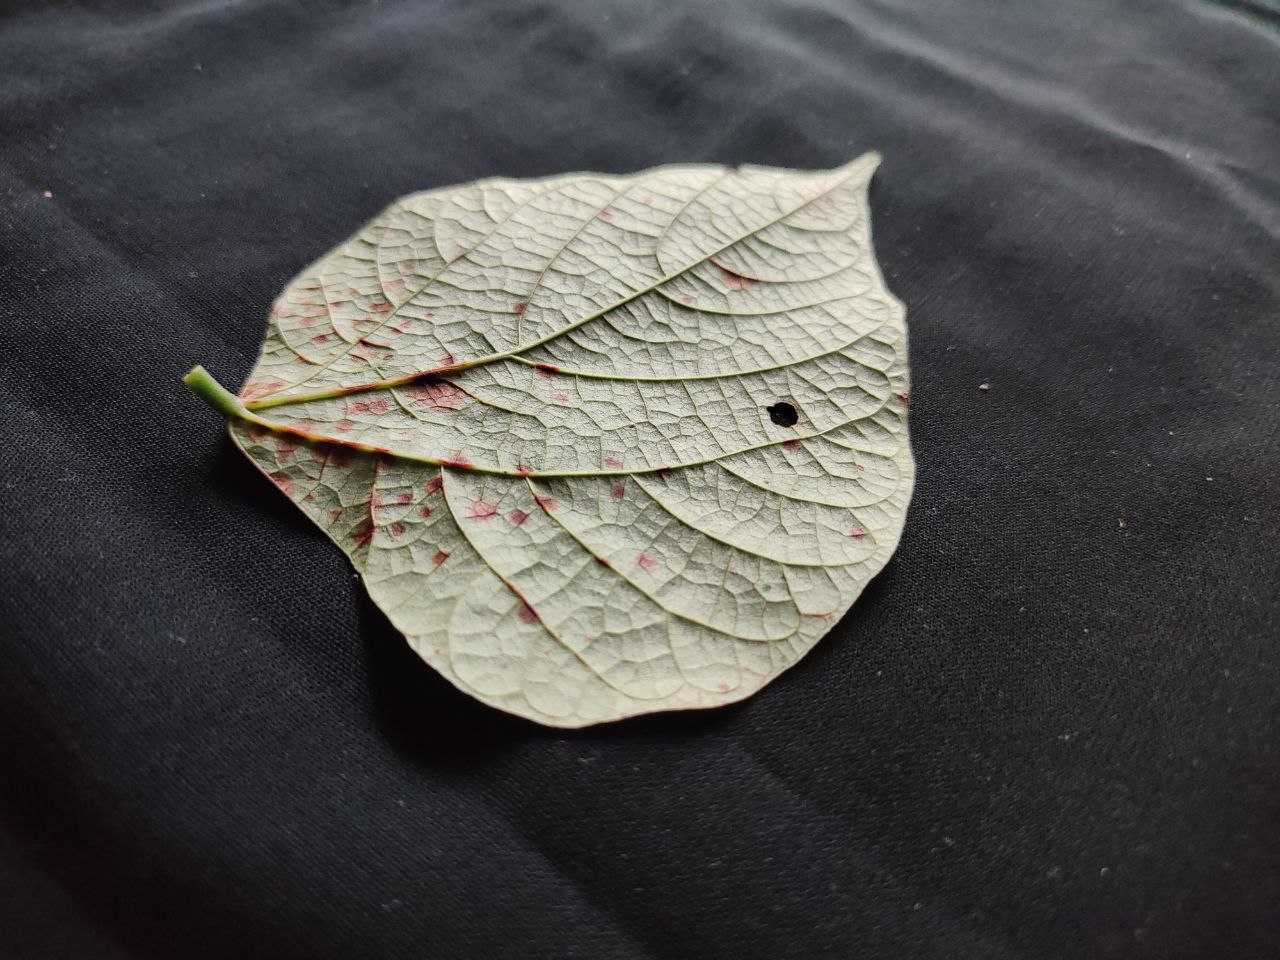
Crop: bean
Leaf condition: Rust